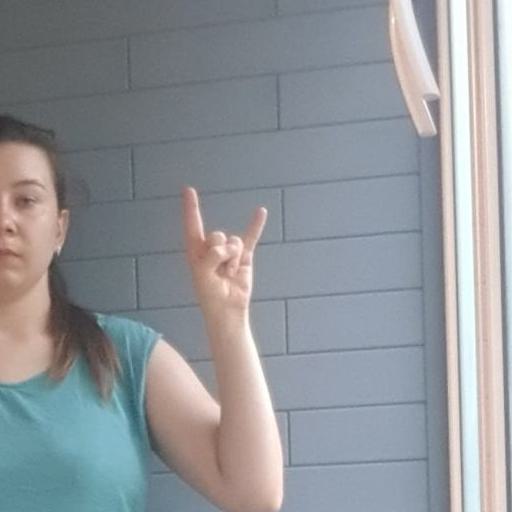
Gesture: rock